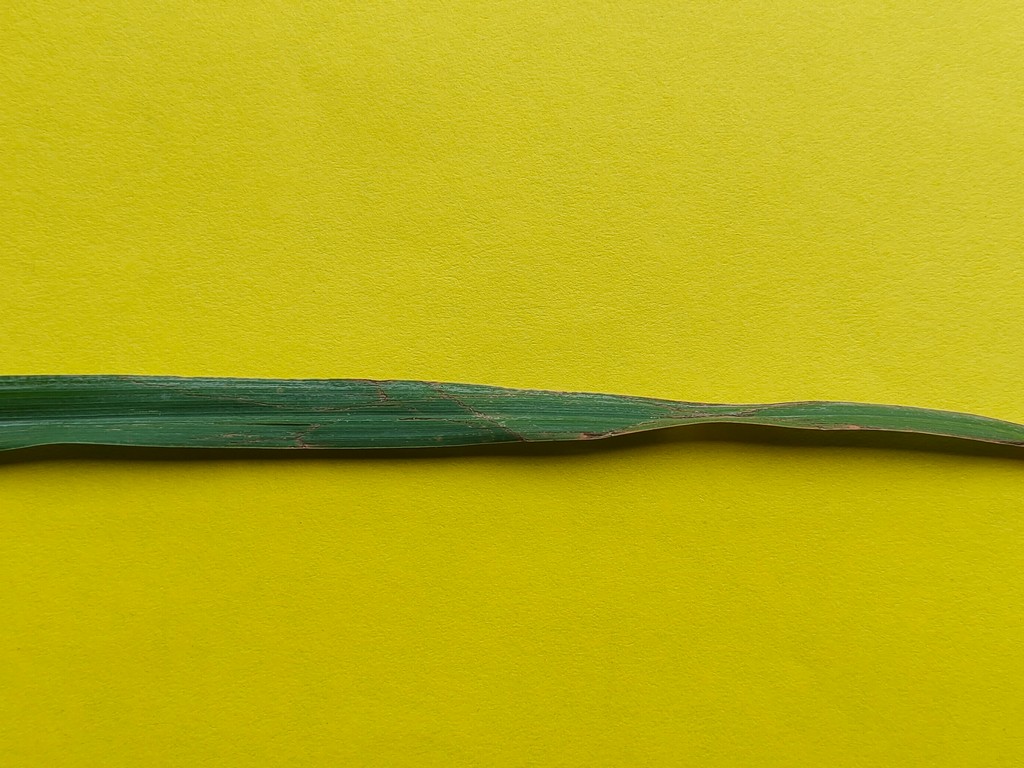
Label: Unhealthy